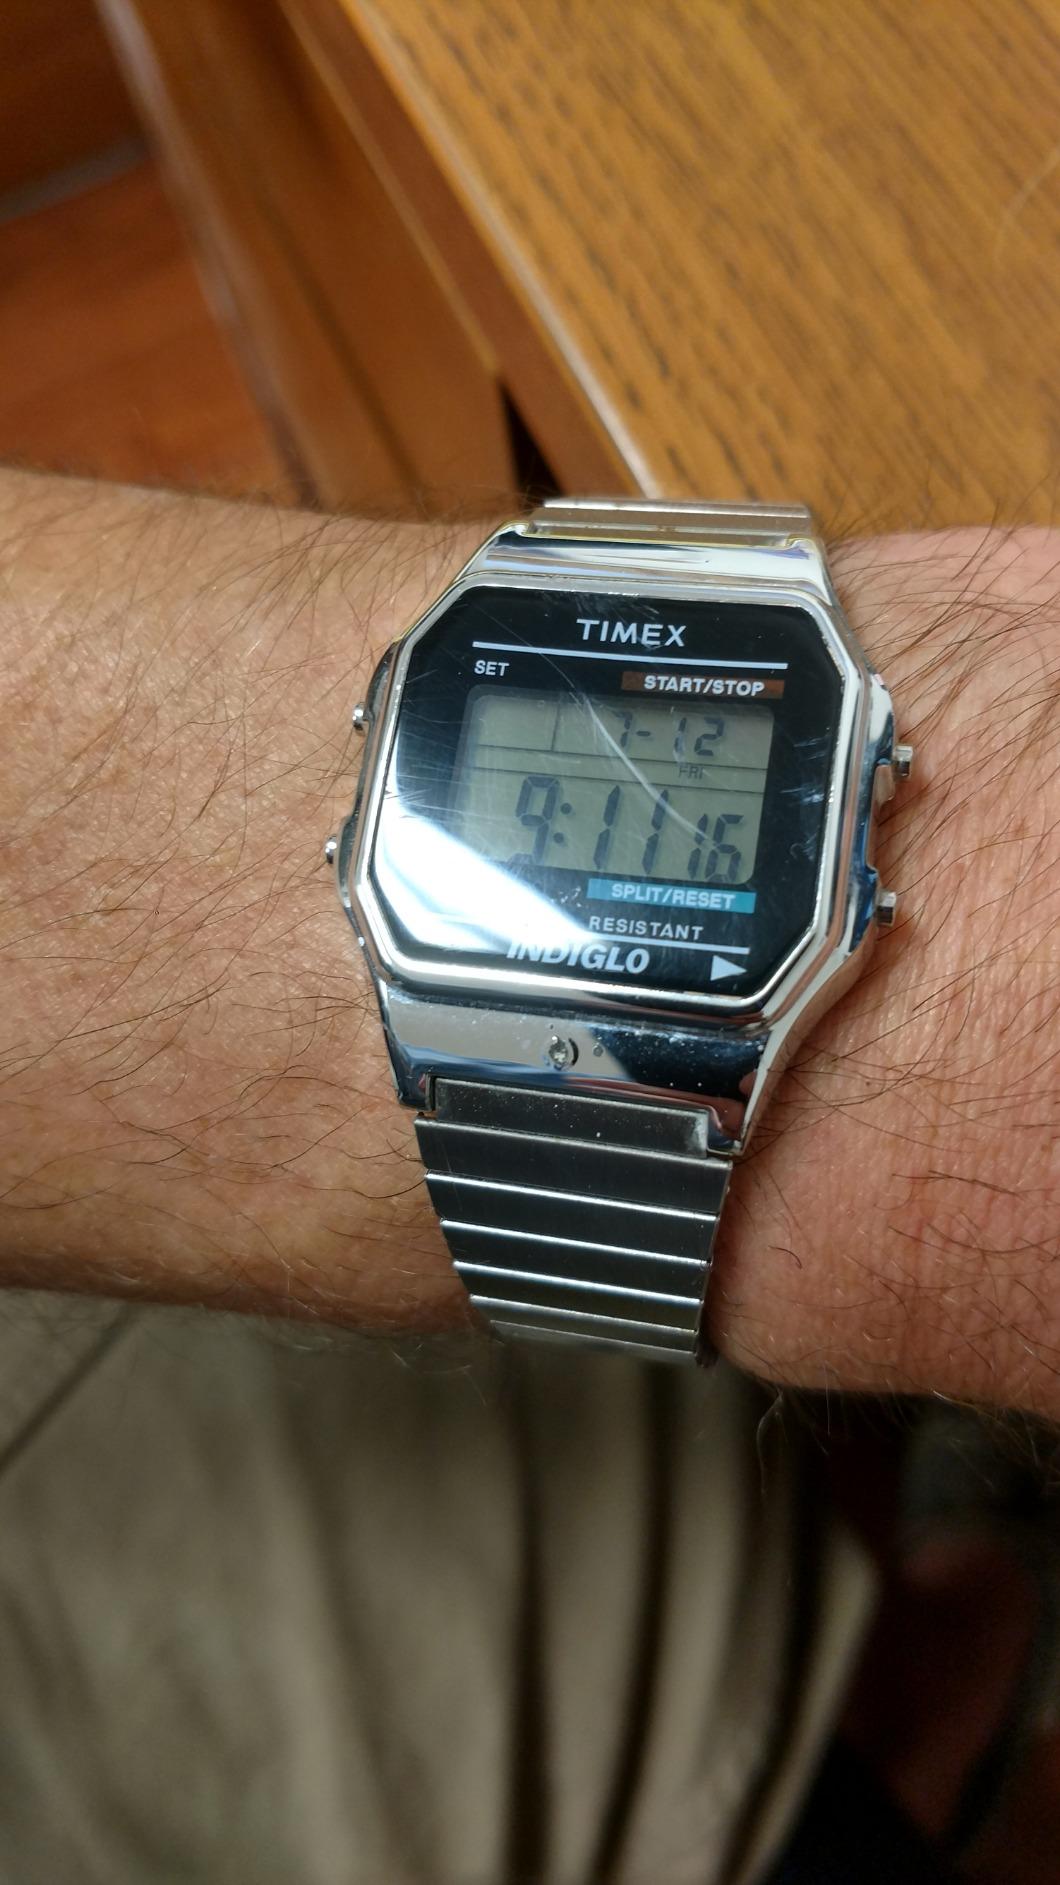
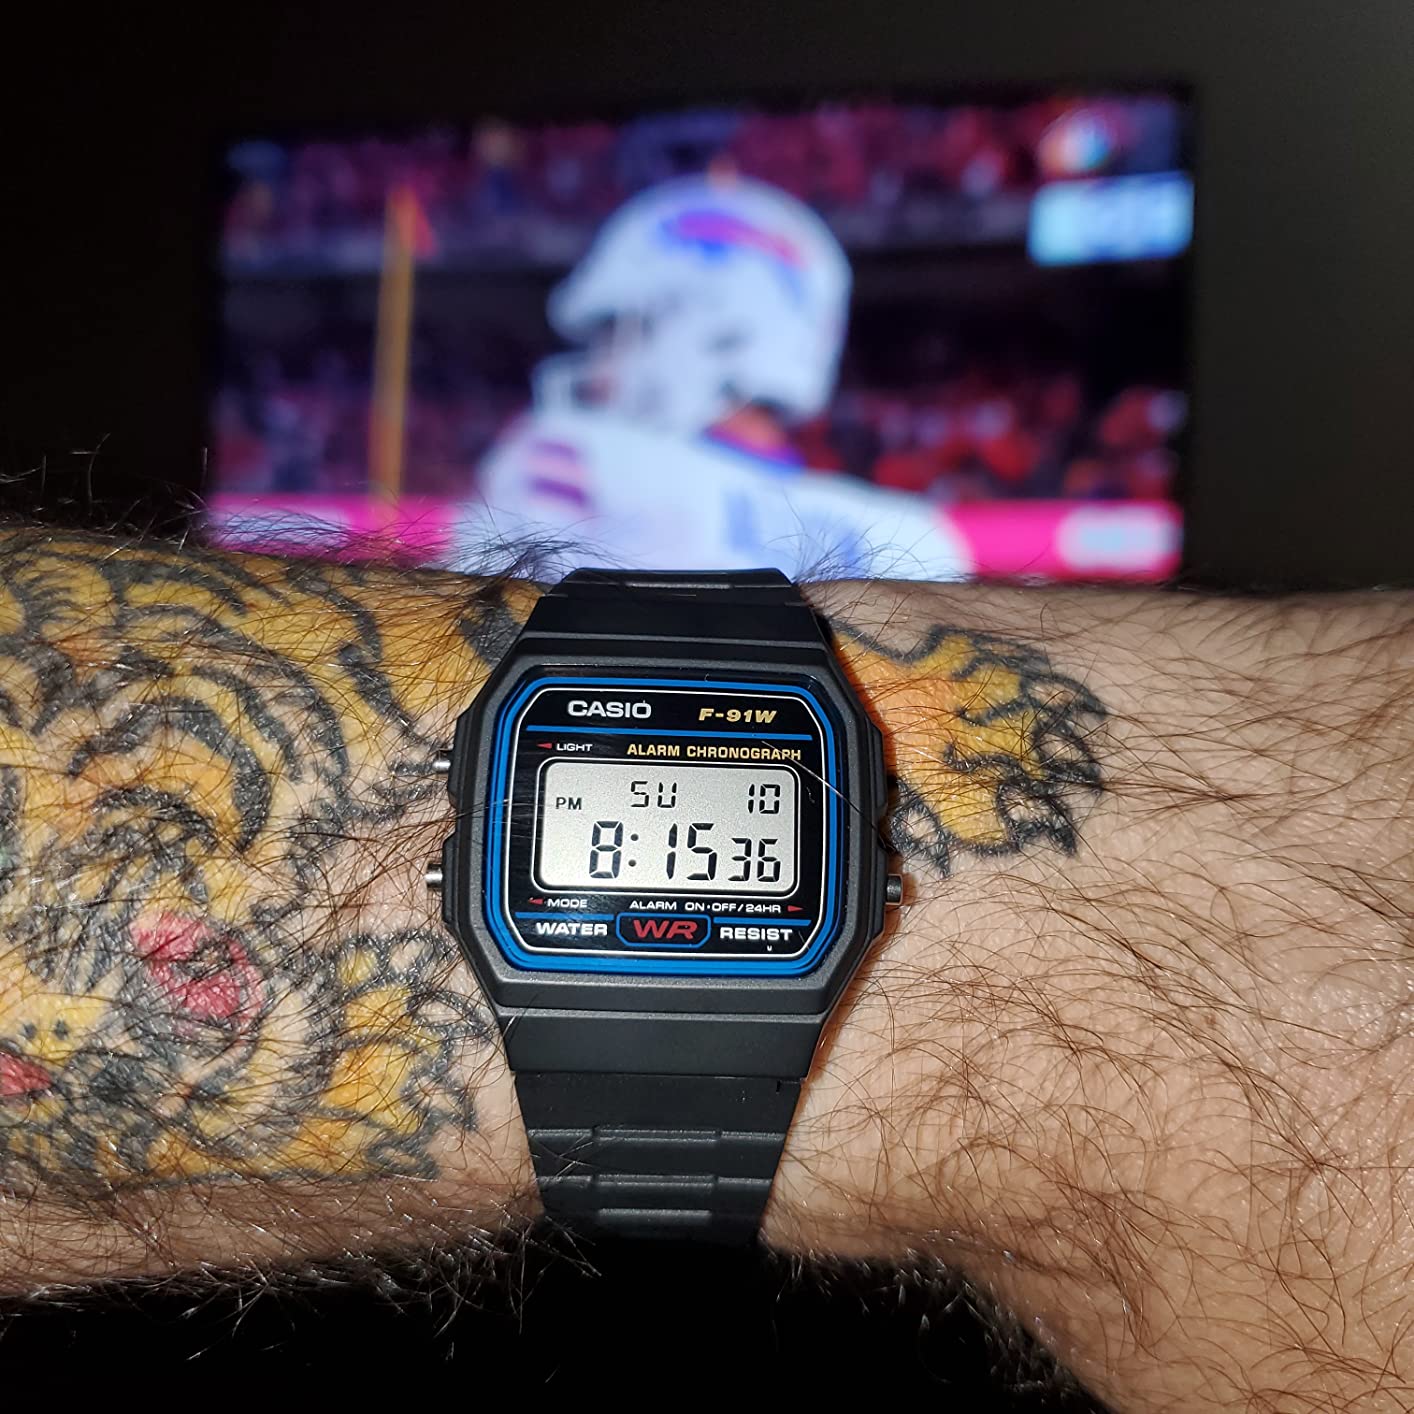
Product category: accessories_watch
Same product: no